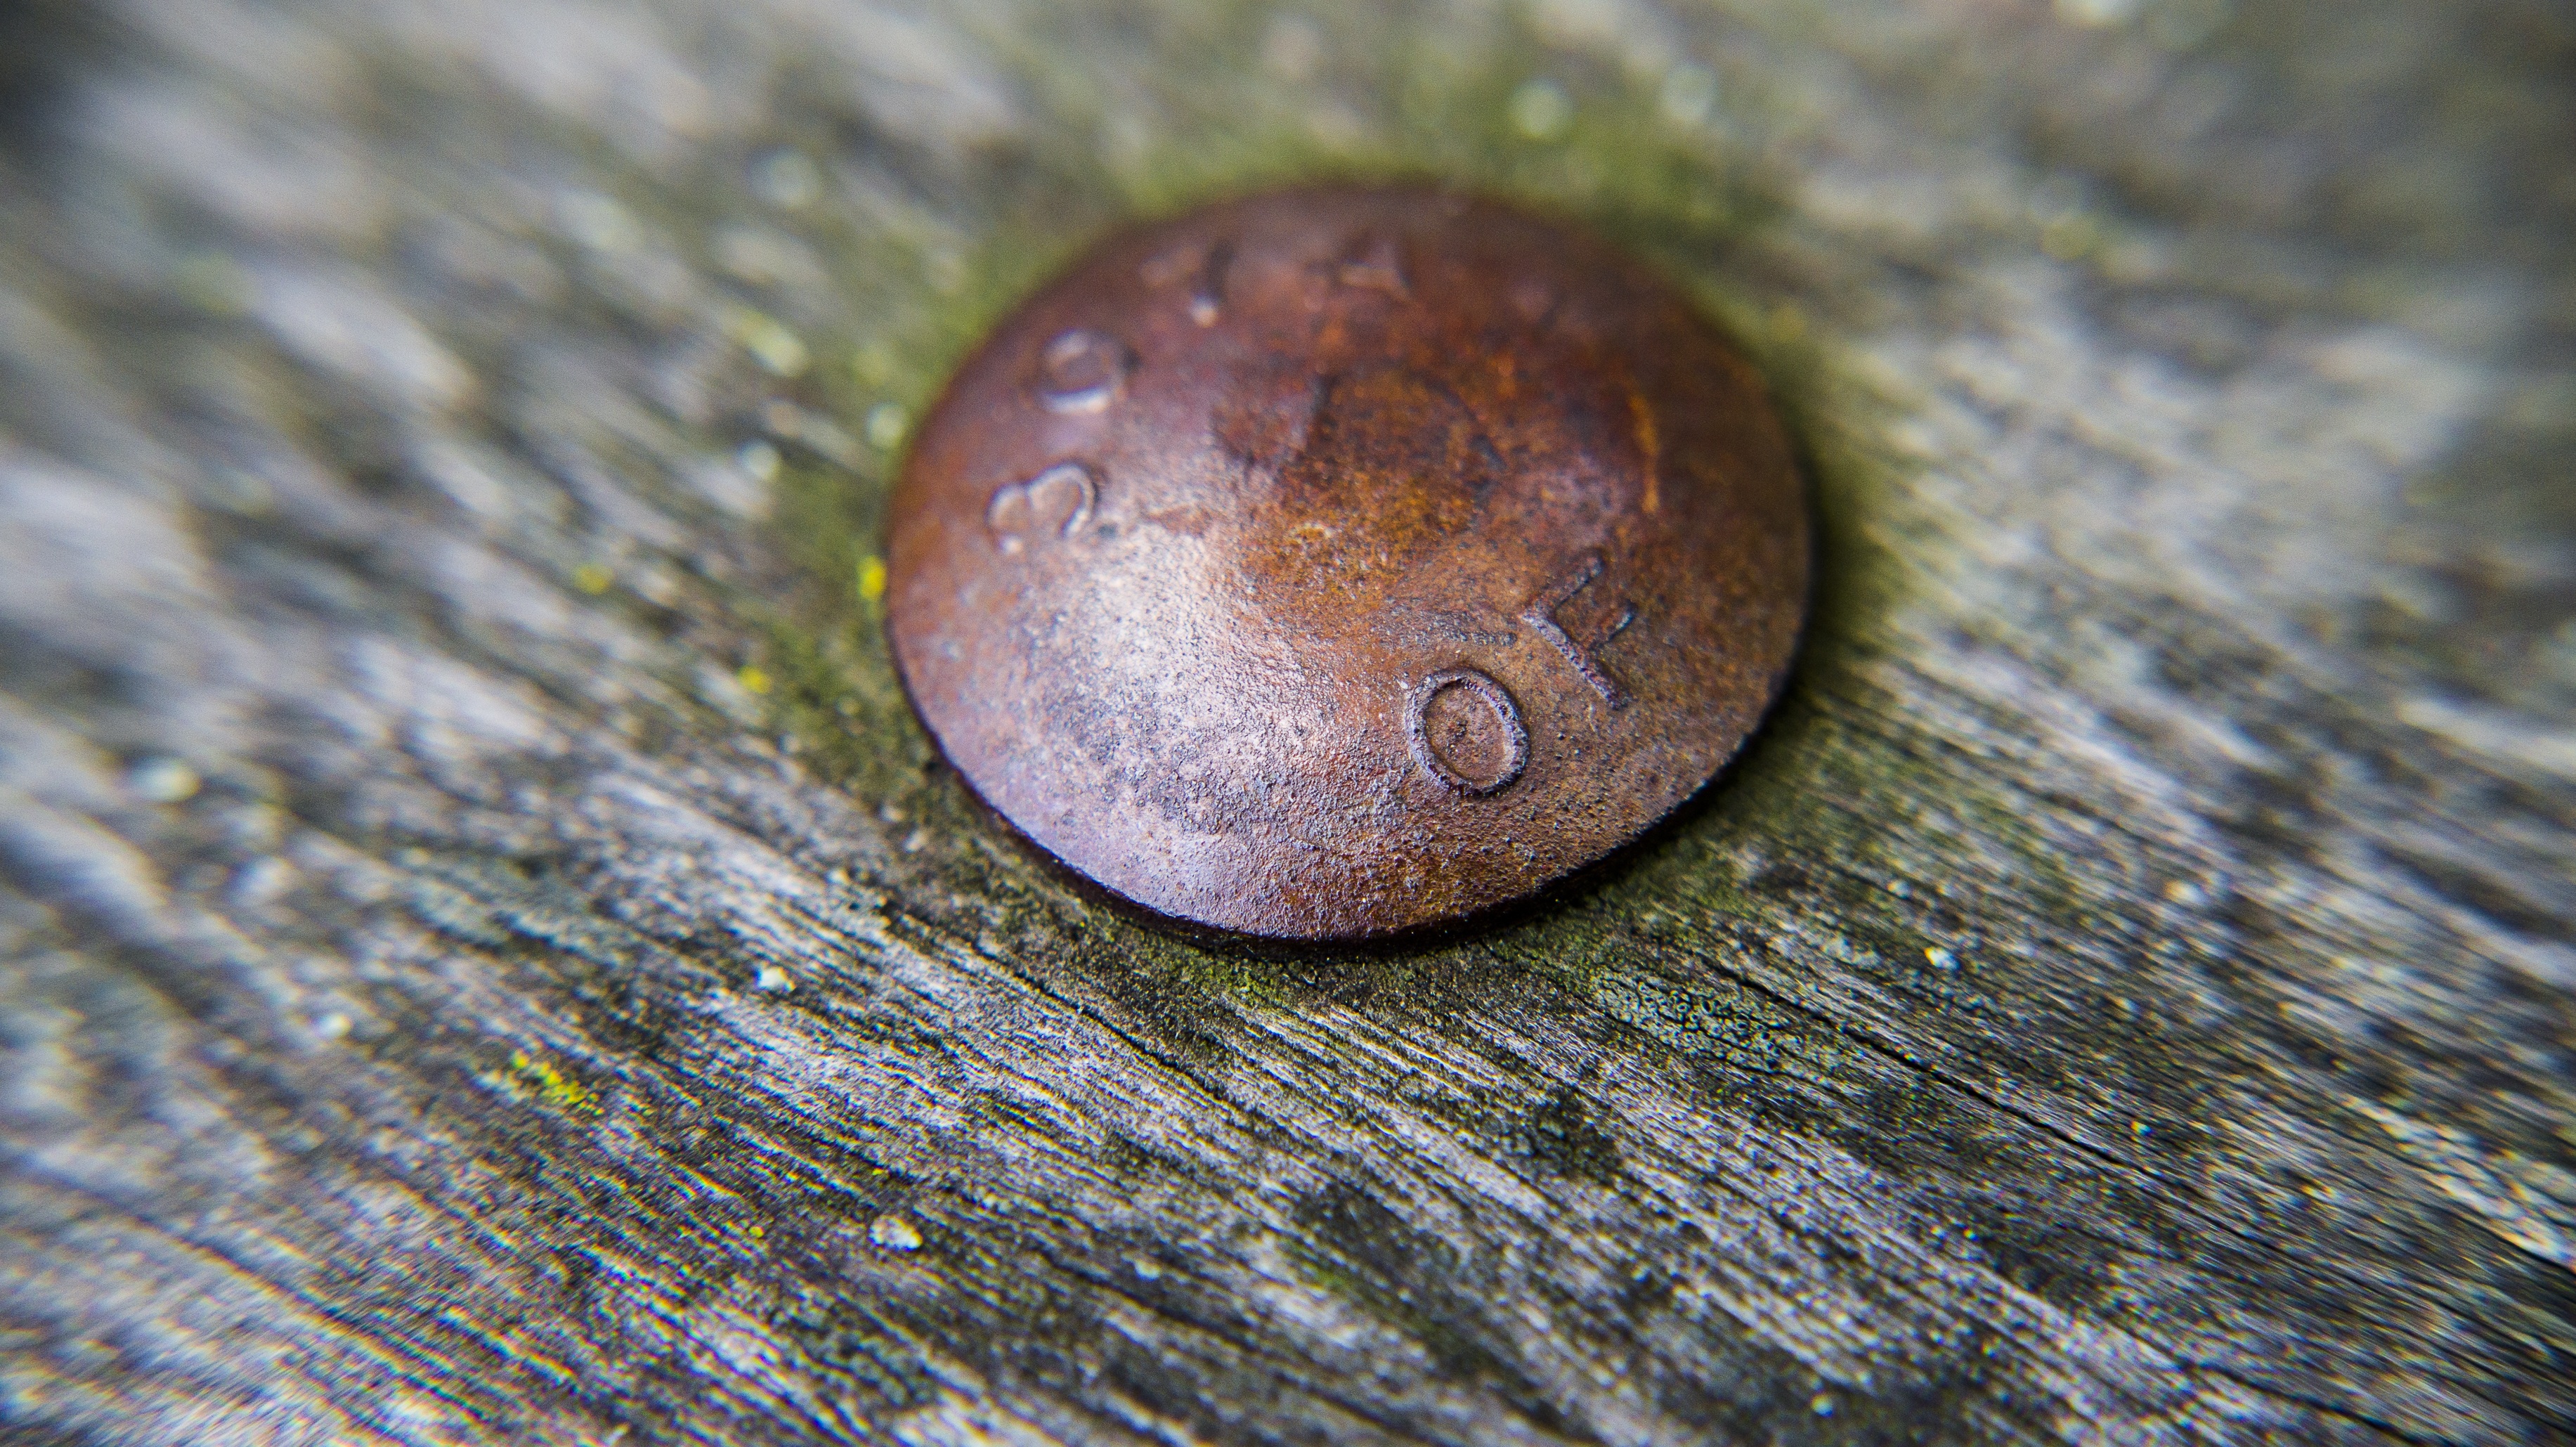
hand, tree, nature, plant, wood, photography, leaf, flower, old, rust, green, produce, metal, soil, nail, fauna, close up, bolt, eye, rivet, macro photography